Organization X

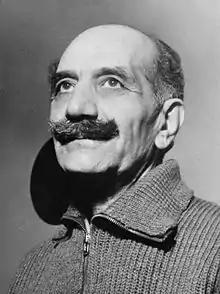
Georgios Grivas

Organization "X" was founded in 1941 by General Georgios Lavdas with Colonel Georgios Grivas acting as his chief of staff. Lavdas soon came into conflict with other members of the group because of his radical monarchist ideology, leading him to depart "X" with a small group of officers and create another resistance organization known by the acronym E.E. The remaining members of "X" recognized Grivas as their new commander. "X"'s efforts revolved around gathering intelligence for the Allied cause, minor anti-German actions and transport of volunteers to the Middle East. However, with the EAM's meteoric rise to prominence within the Greek resistance movement, X shifted its attention towards combating EAM and other affiliated communist groups.